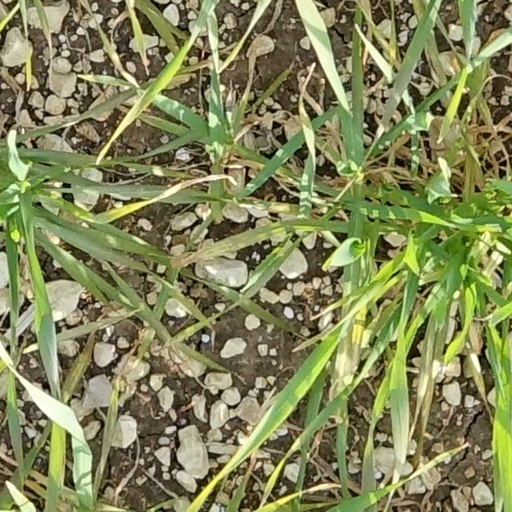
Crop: wheat